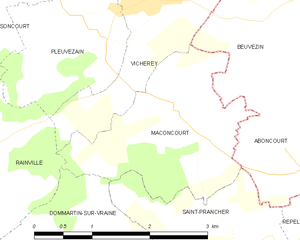
Carte des communes françaises Maconcourt